Château de Montvillargenne

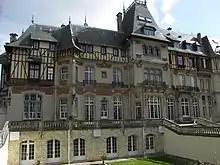
Château de Montvillargenne, 2008

The Château de Montvillargenne is a historic château located in Gouvieux near Chantilly, in the Oise, in the Hauts-de-France region.